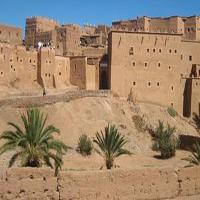
Weather: sun or clear